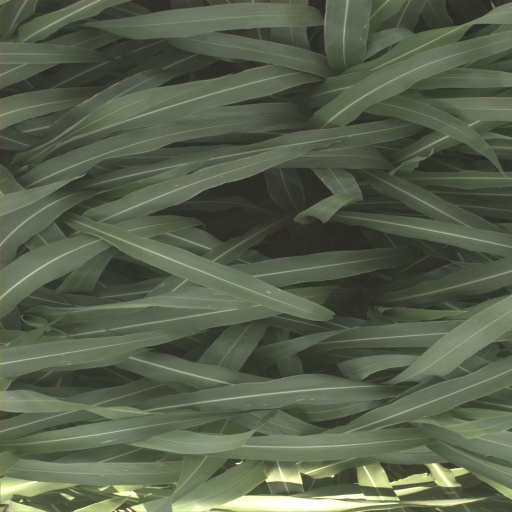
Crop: sorghum